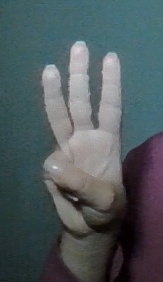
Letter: thaa